Karunellinathar temple

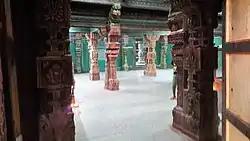
Pillared hall inside the temple

It is built on a hillock and houses a small gateway tower known as "gopurams". The temple has many shrines, with those of Karunellinathar and Chokki Amman being the most prominent. The temple is located on the other side of Ninra Narayana Perumal temple, a Vishnu temple and can be reached from that temple on the hillock. The temple is a rock cut temple and the main shrine of the temple is of Karunellinathar. There are separate shrines for Vinayaka, Surya, Chandra and Dakshinamurthi. There is a huge life size stone image of Nataraja and Sivakami and housed in the dancing hall of the temple.